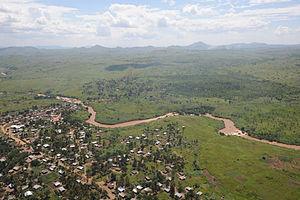
La rivière Shari, anciennement écrit Chari, est un affluent de la rivière Ituri, qui passe à proximité de la ville de Bunia et donc un sous-affluent du fleuve Congo
La République démocratique du Congo est un pays d'Afrique centrale. C'est le quatrième pays le plus peuplé d'Afrique ainsi que le pays francophone le plus peuplé.